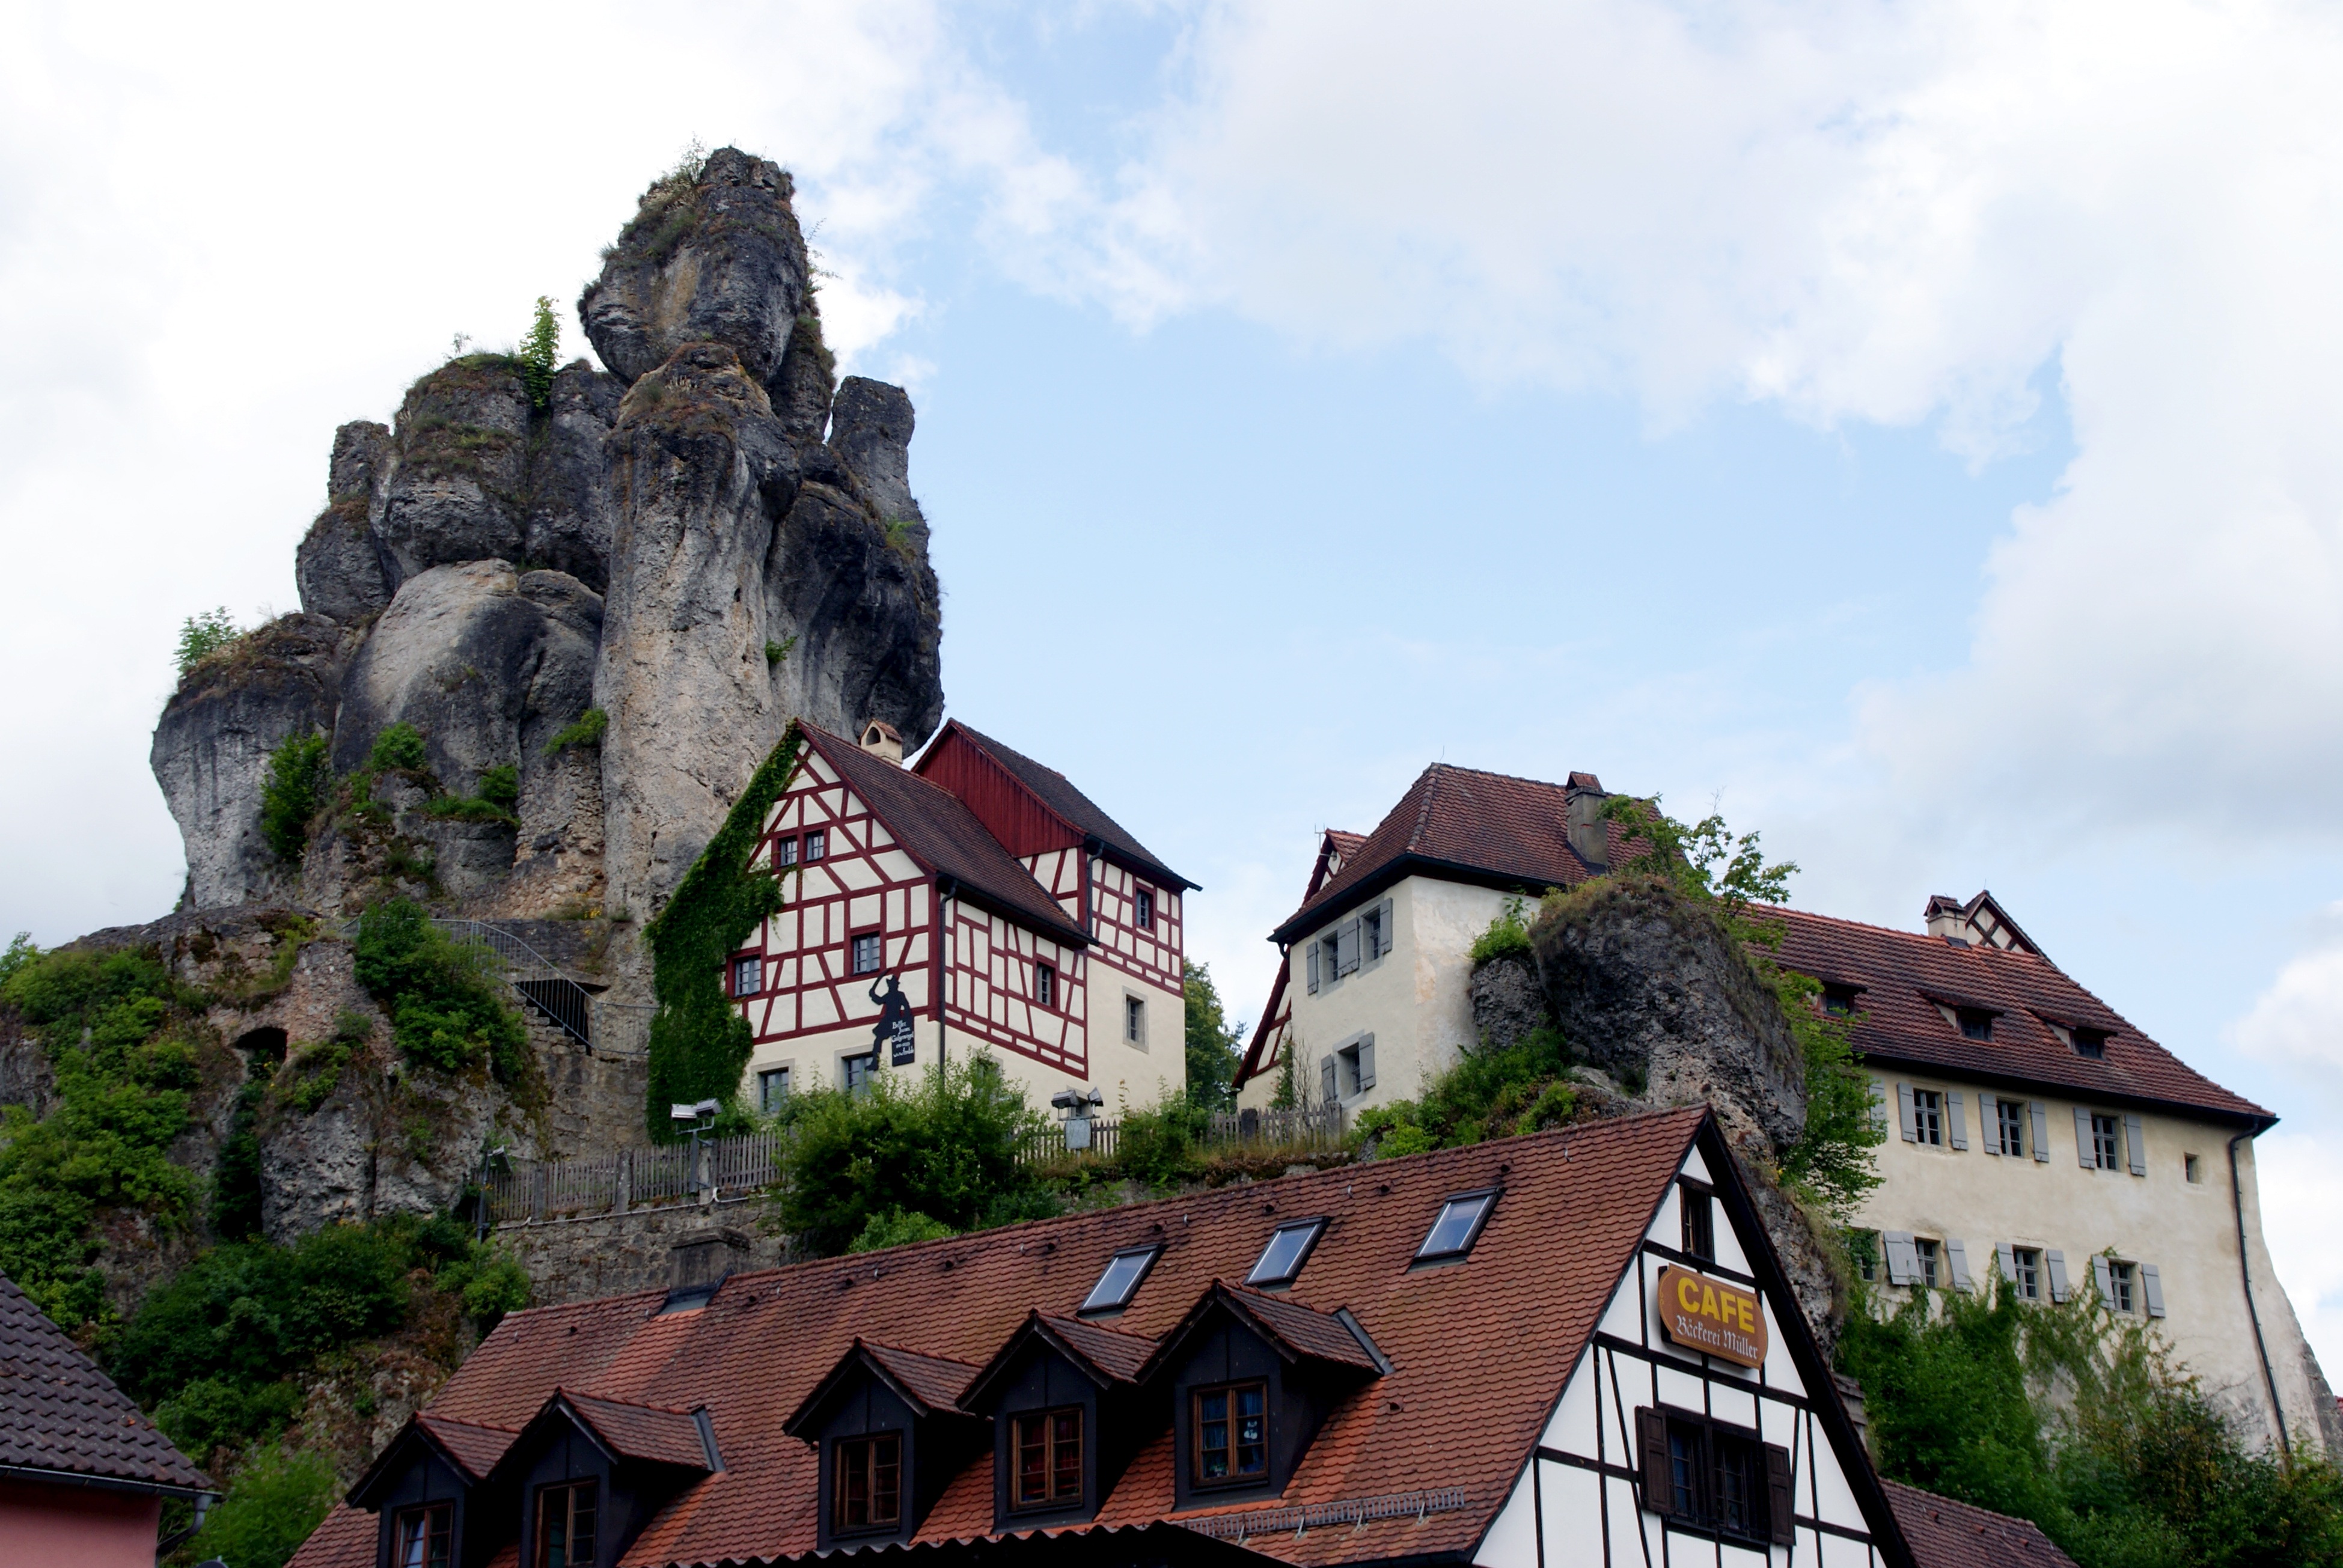
town, building, old, village, castle, landmark, ruin, tourism, old building, fortress, middle ages, masonry, fachwerkhaus